Horses in the Middle Ages

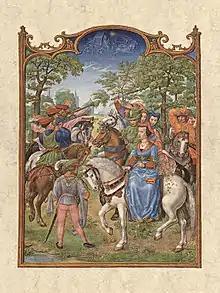
Depiction of a lady riding in an early sidesaddle of a design credited to Anne of Bohemia (1366–1394) – Gerard Horenbout, 16th century.

The development of equestrian technology proceeded at a similar pace as the development of horse breeding and utilisation. The changes in warfare during the Early Middle Ages to heavy cavalry both precipitated and relied on the arrival of the stirrup, solid-treed saddle, and horseshoe from other cultures.